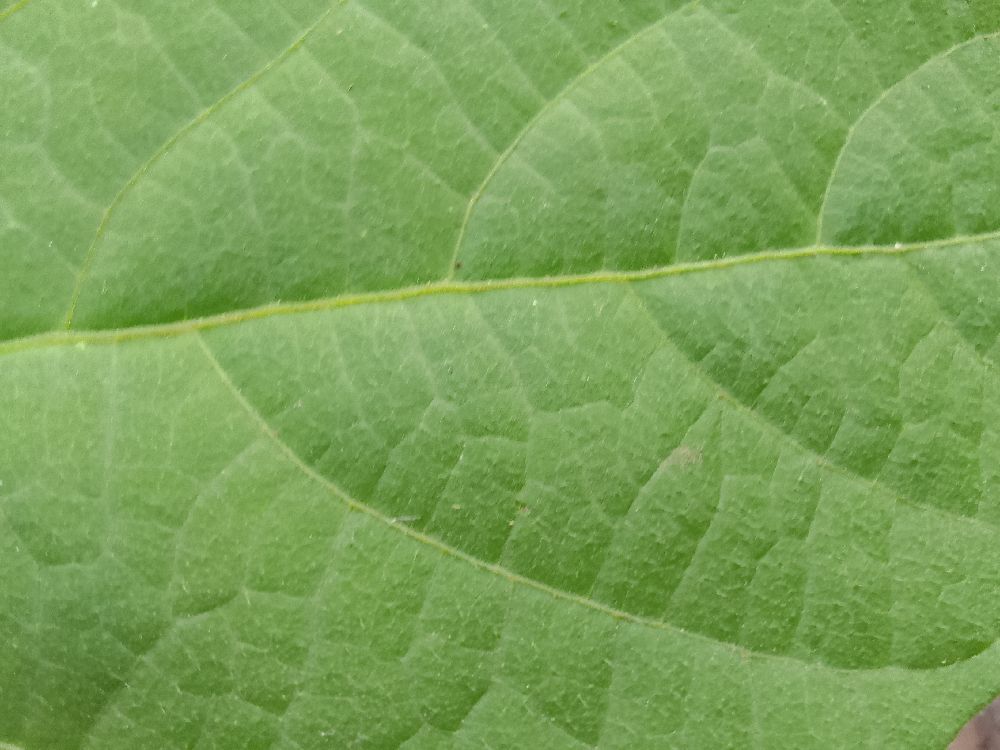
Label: healthy